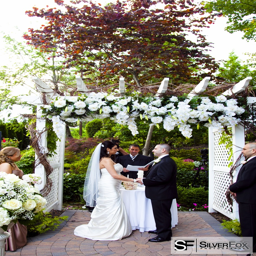
wedding ceremony in the gardens